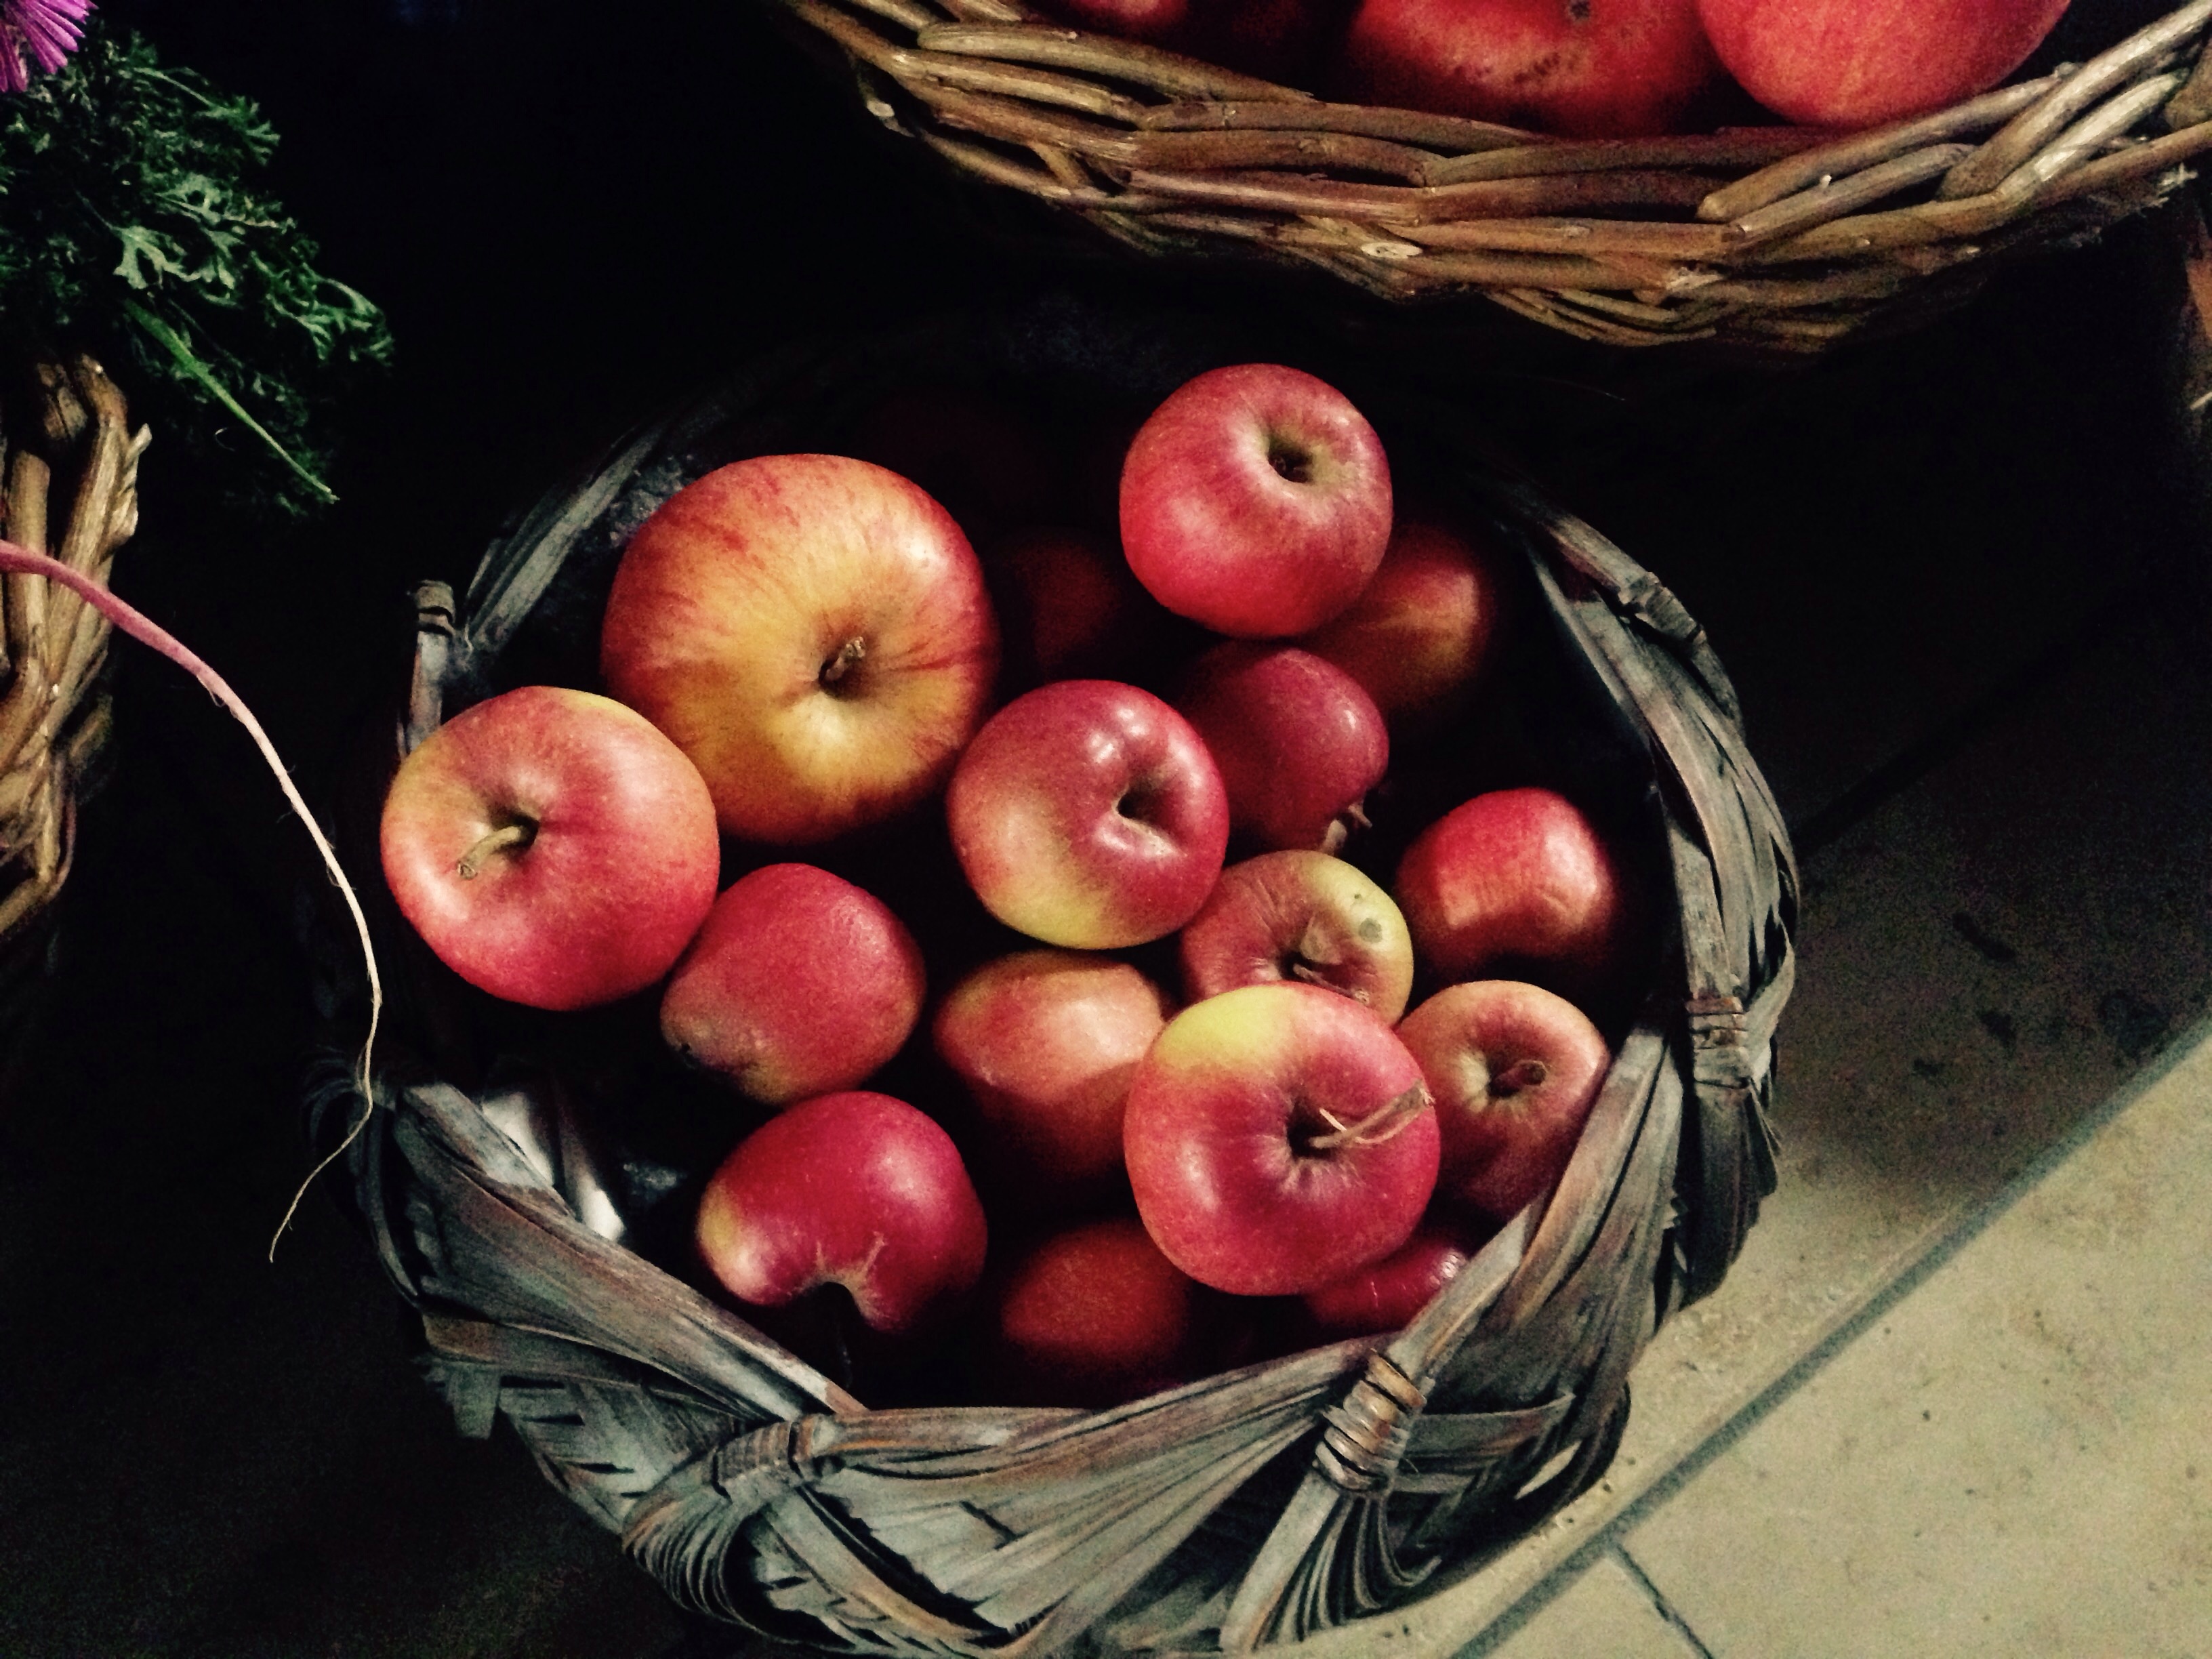
apple, plant, fruit, food, harvest, produce, autumn, church, basket, healthy, still life, painting, thanksgiving, vitamins, collect, flowering plant, rose family, tuttlingen, still life photography, land plant